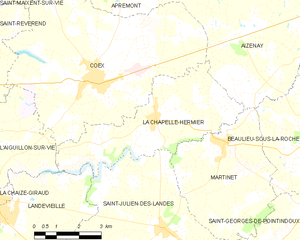
Carte des communes françaises La Chapelle-Hermier